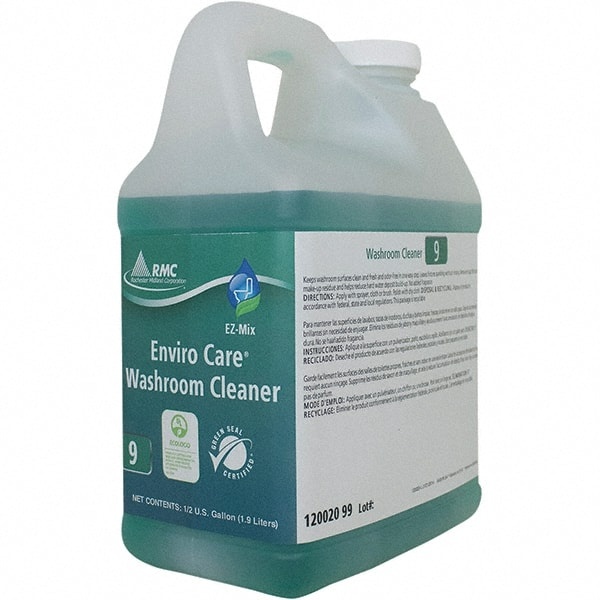
Rochester Midland Corporation - 4 0.5-Gal Bottles Liquid Bathroom Cleaner
Item #: 90709148 Brand: Rochester Midland Corporation Model #: 25198087 Product Specifications Type Bathroom Cleaner Application Bathroom Surfaces Form Liquid Container Size 1/2 Gal Container Type Bottle Scent Slight Disinfectant No Non-Acid No
Brand: Rochester Midland Corporation
Category: Home & Garden > Household Supplies > Household Cleaning Supplies > Household Cleaning Products > Toilet Bowl Cleaners